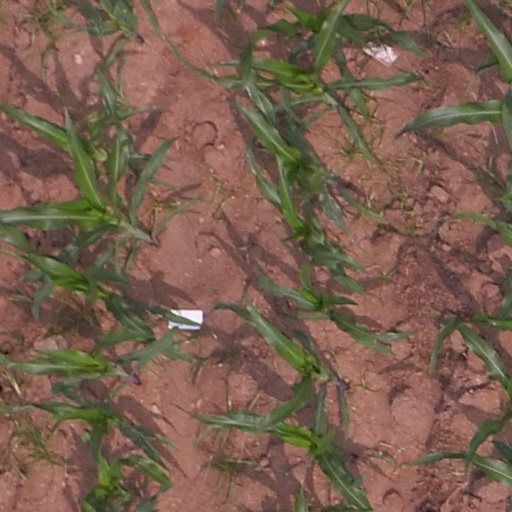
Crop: maize; corn